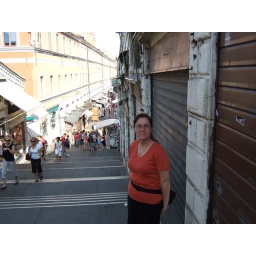
Norma standing on stairway to market area in Rialto